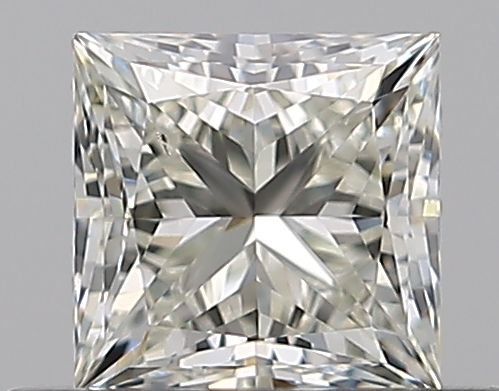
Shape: princess
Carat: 0.51
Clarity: SI1
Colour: L
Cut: EX
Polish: EX
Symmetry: VG
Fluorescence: F
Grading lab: GIA
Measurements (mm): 4.23 x 4.17 x 3.08